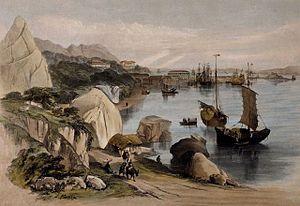
Jardine Matheson, ou plus simplement Jardine, est un conglomérat basé à Hong Kong.